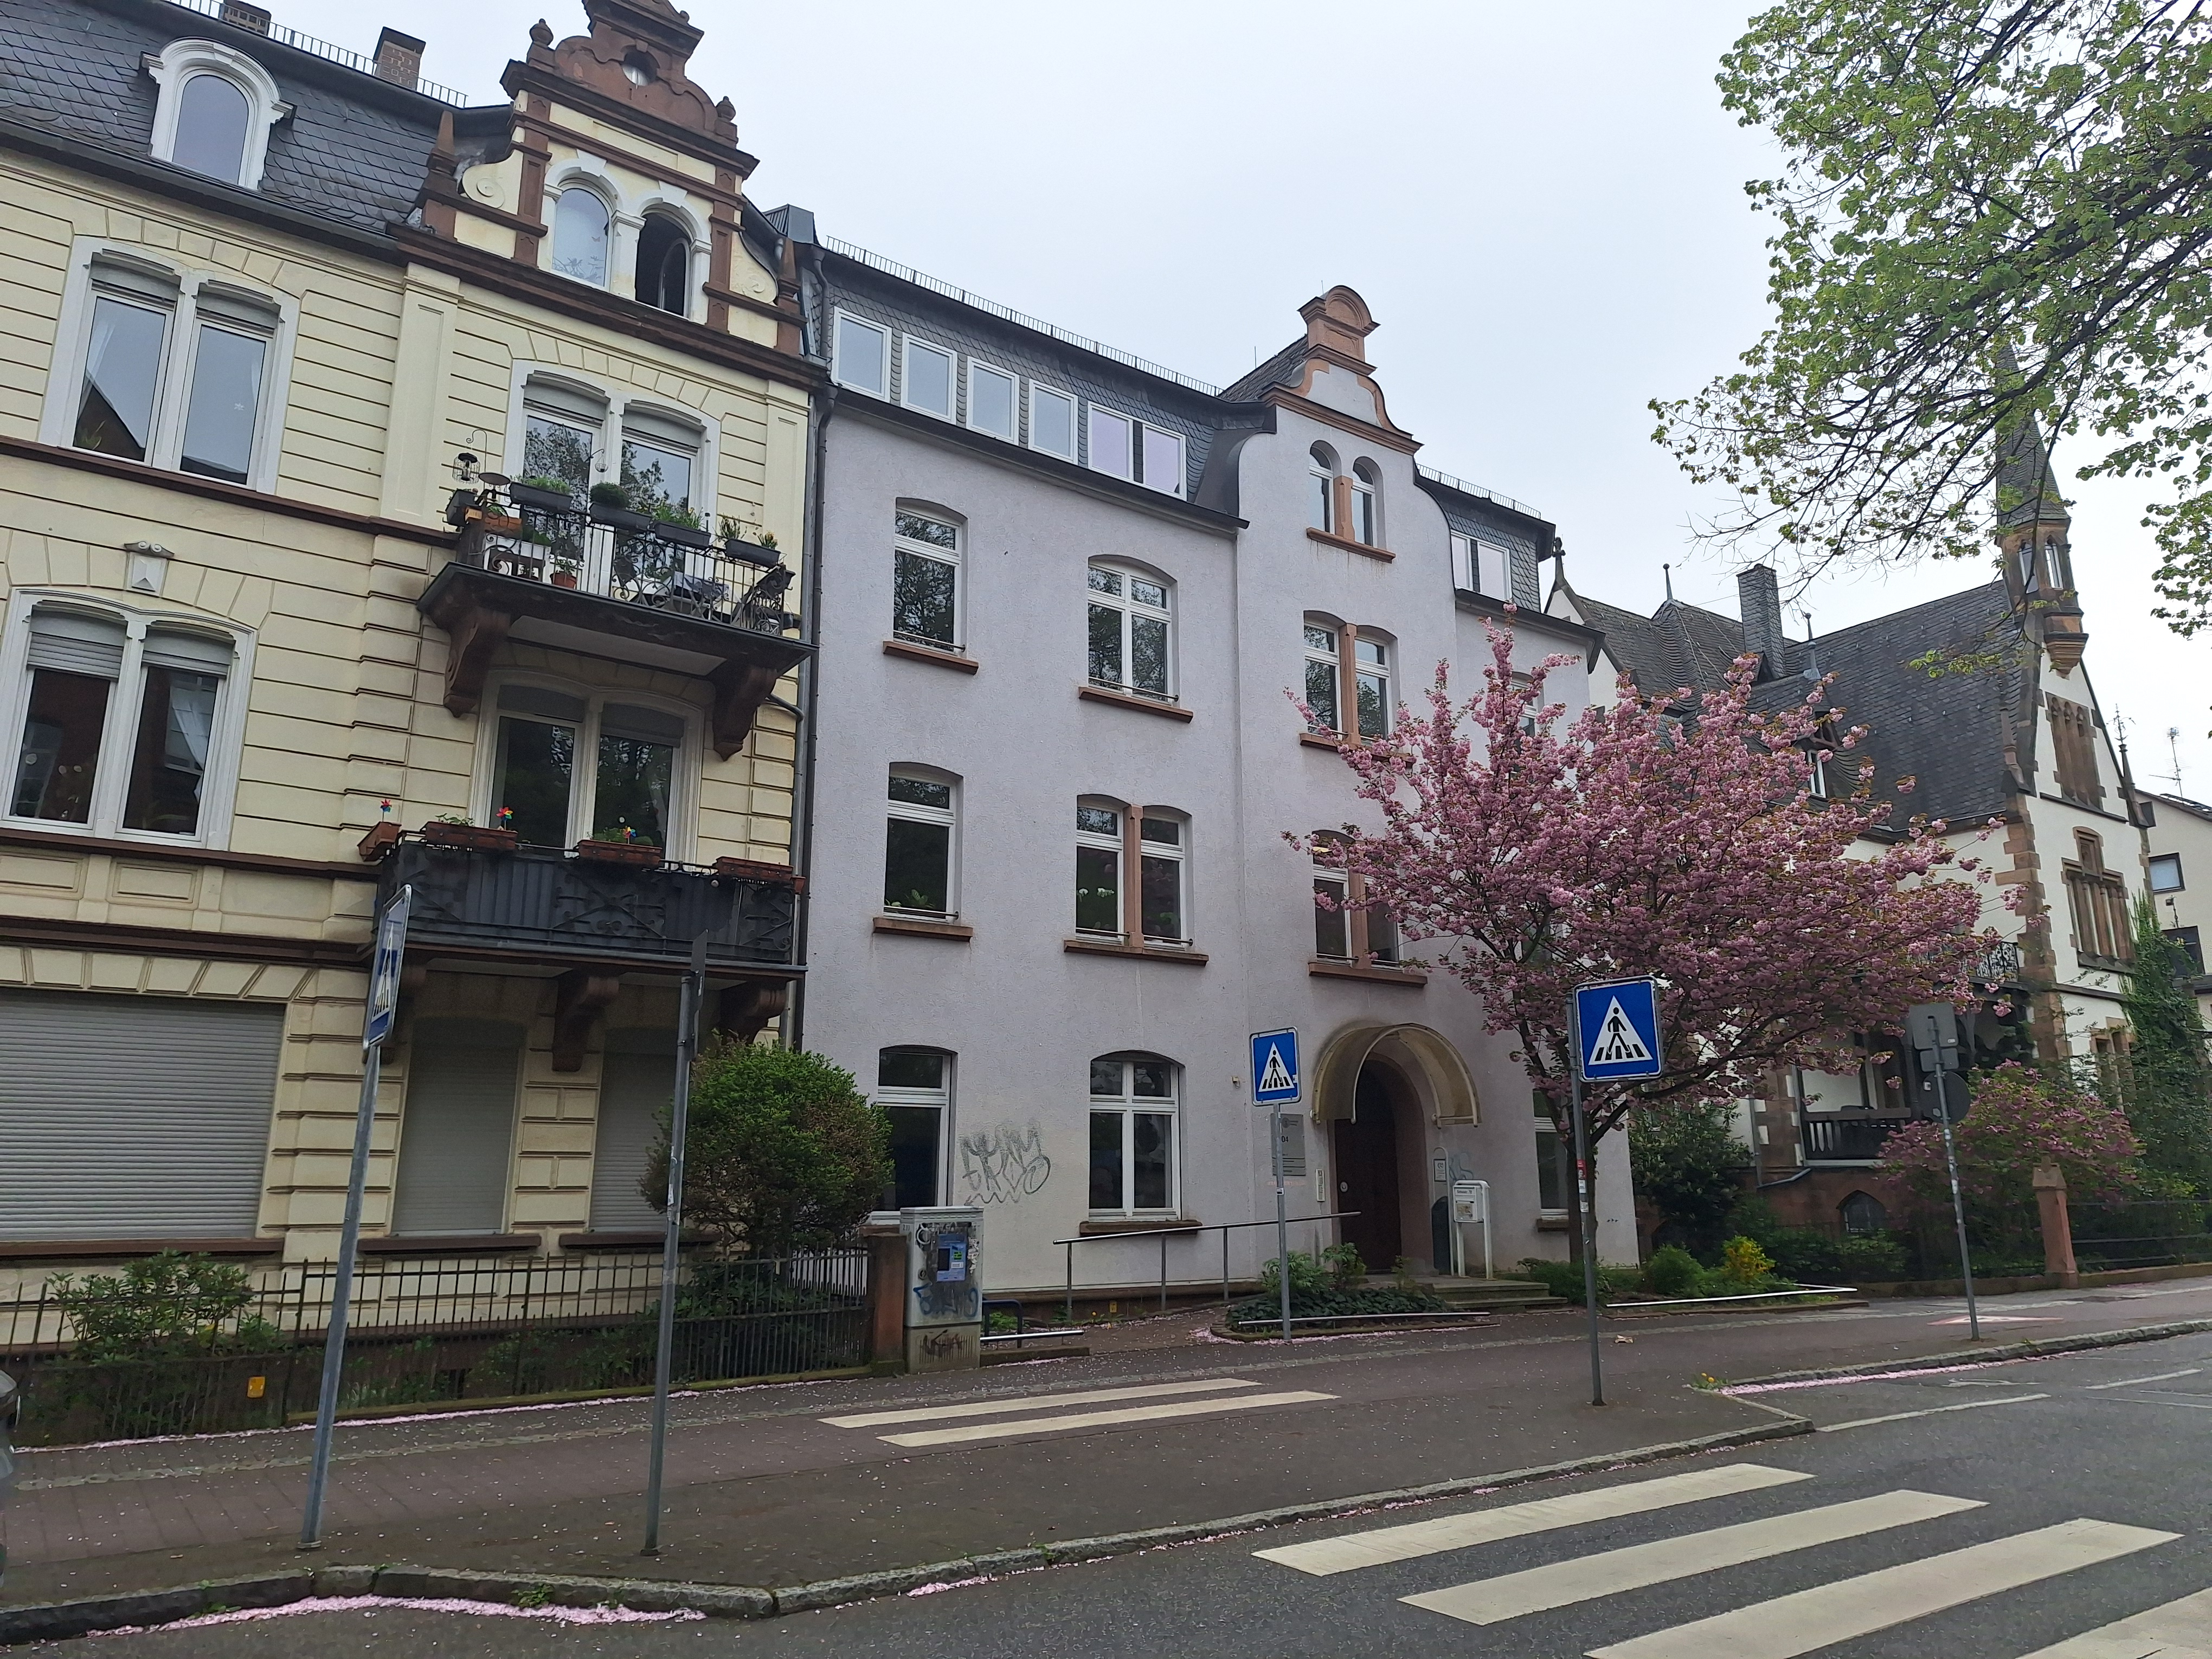
Building: Schulstraße 12